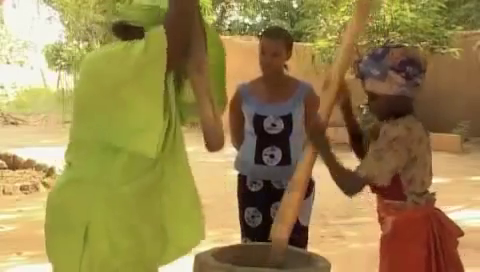
Waaw nataal bii nag ag dex la ab oto nekk ci di wàcc nii nekkoon ci biir, ñu koy dawal muy génn.